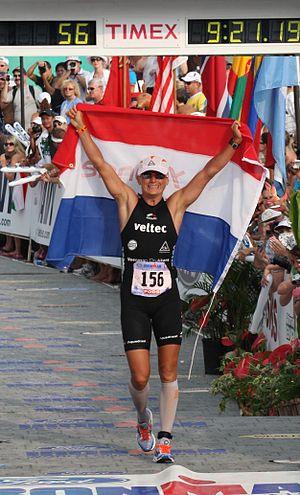
Yvonne van Vlerken, née le 5 novembre 1978 à Nederlek, est une triathlète et duathlète professionnelle néerlandaise. Multiple vainqueur sur compétitions Ironman et Ironman 70.3. Championne du monde de duathlon longue distance en 2006 et championne d'Europe de triathlon longue distance en 2017.